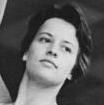
Age: 24